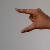
The image shows a hand gesture representing the letter 'Z' in Indian Sign Language.